Humanists UK

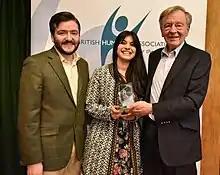
Alf Dubs pictured alongside Andrew Copson and Pavan Dhaliwal as he is awarded Humanist of the Year by Humanists UK in 2016

From 2011 Humanists UK presented an annual award for special contributions to Humanism. It is known as the Humanist of the Year Award, having been known prior to 2014 as the Services to Humanism Award. The award was customarily presented during Humanists UK annual conference (or, in 2014, the UK-hosted World Humanist Congress). Since 2016 it has been presented at a special reception event. Past winners are: